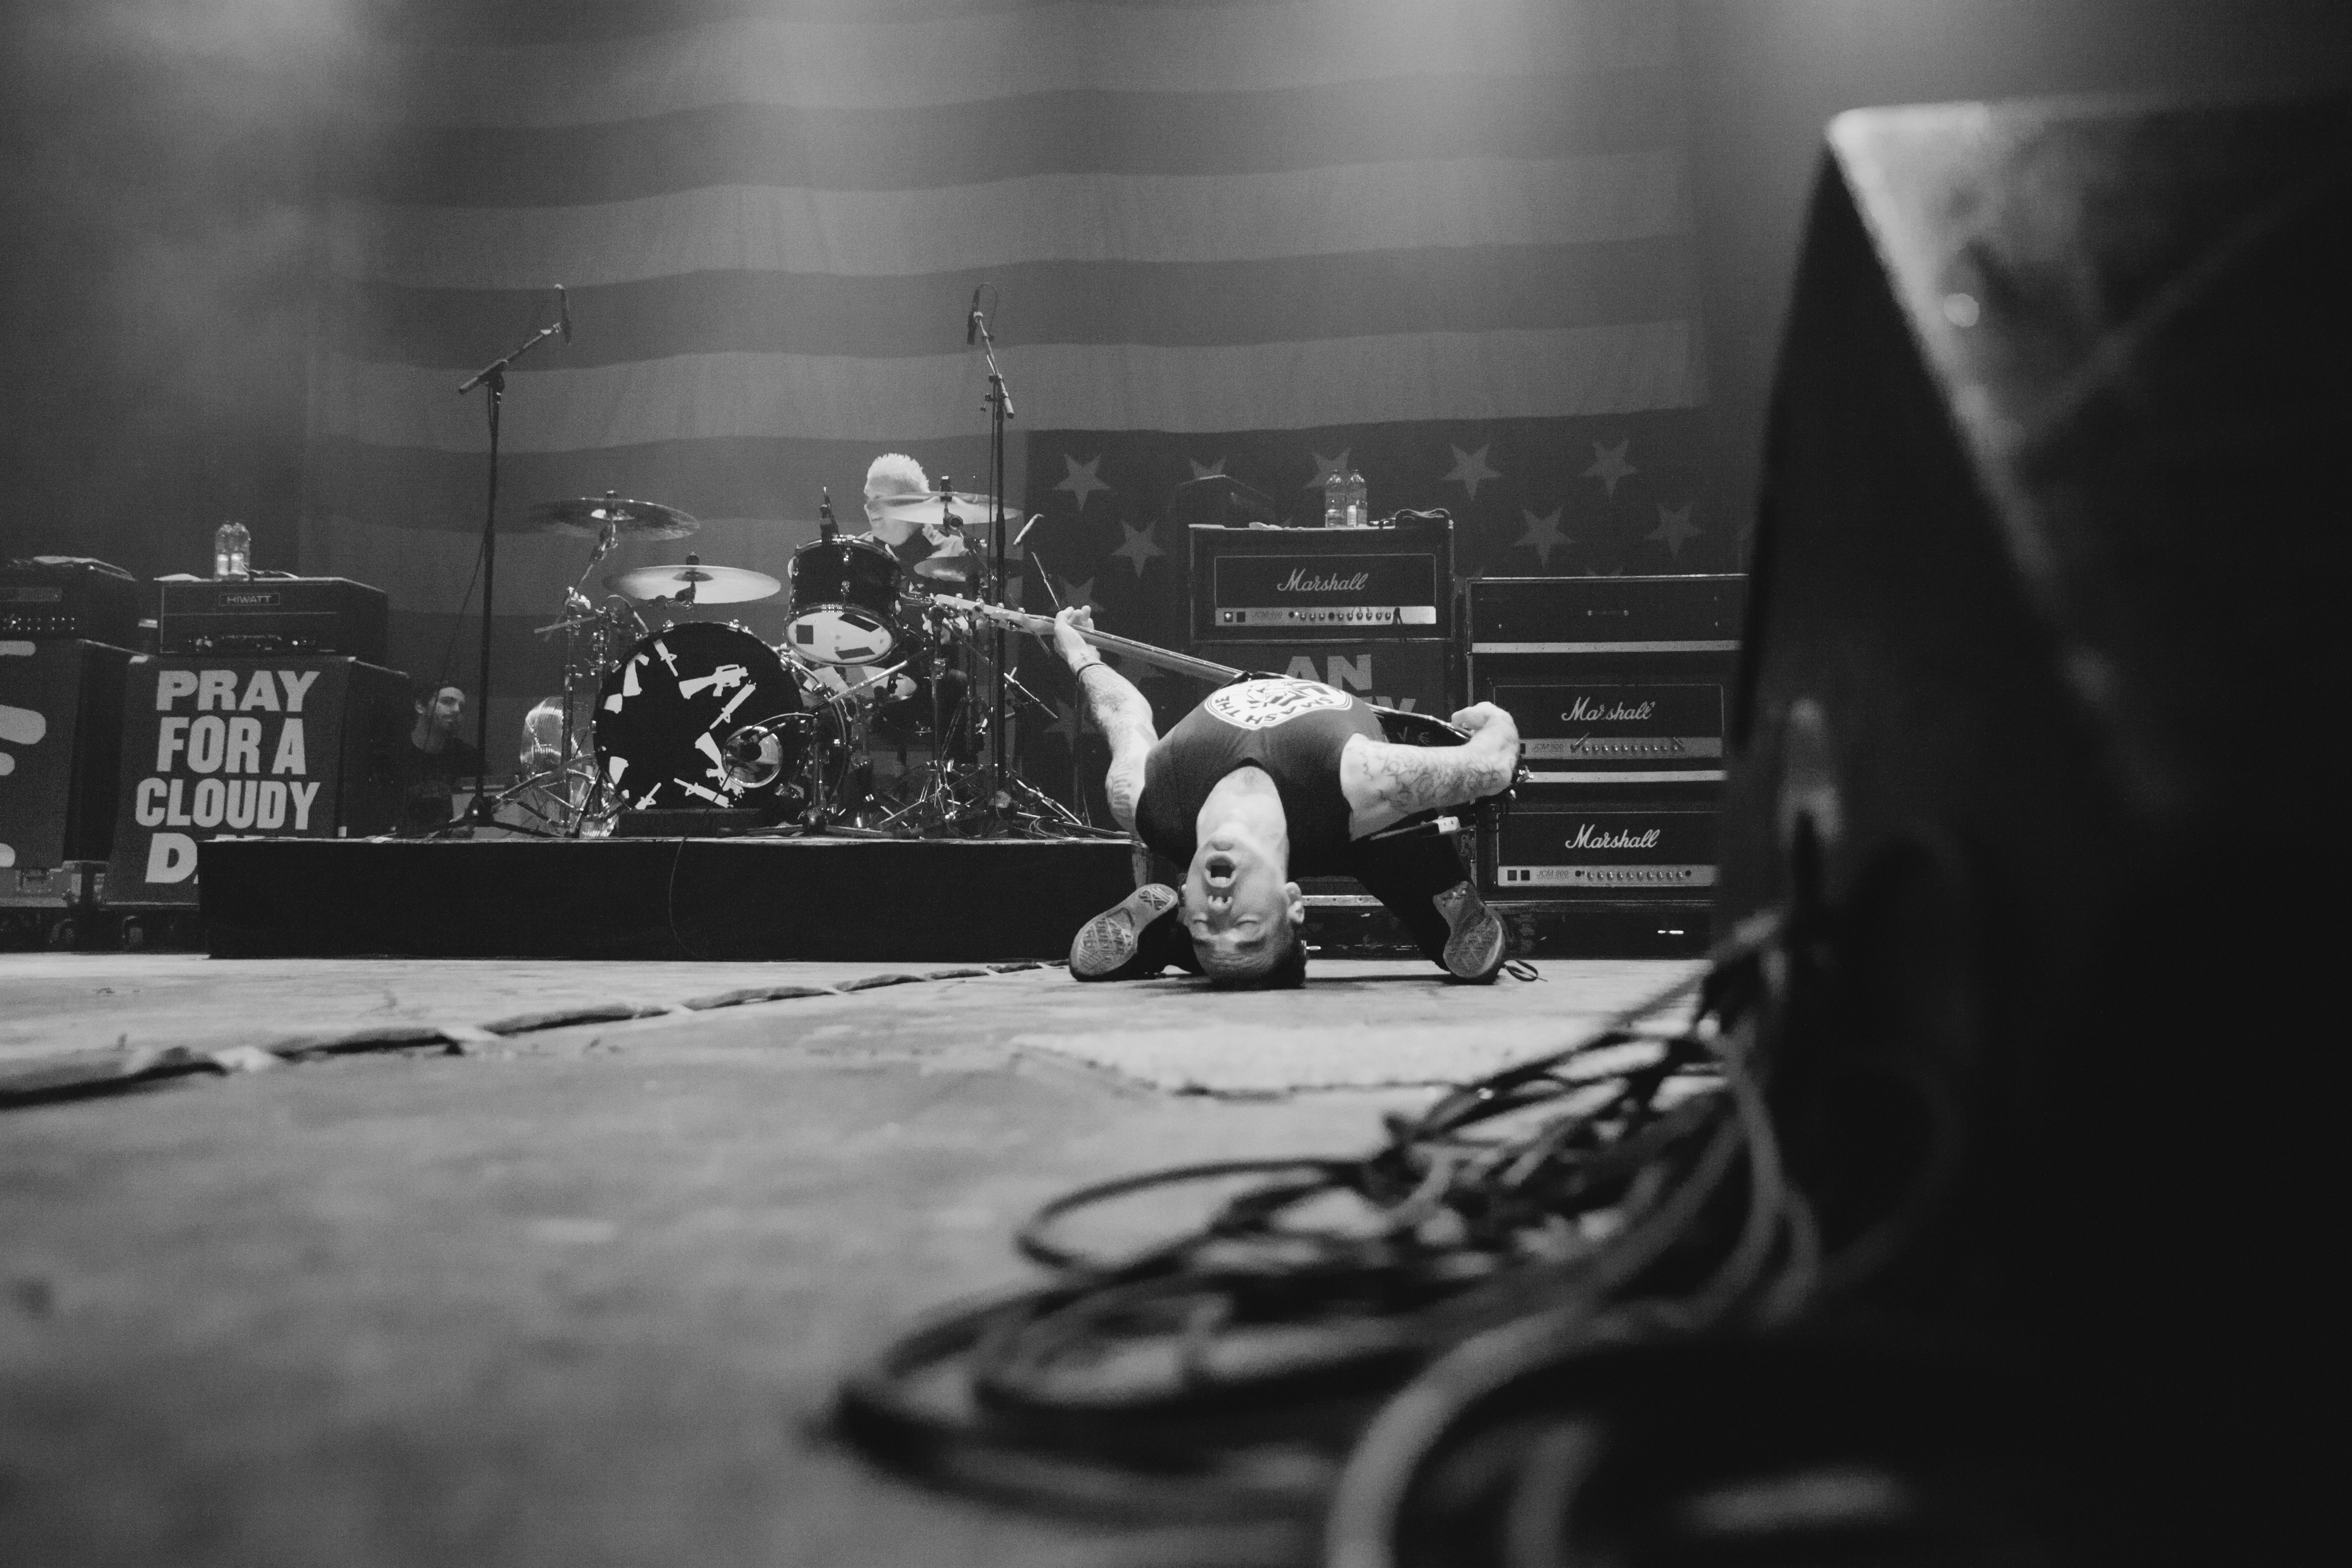
black, white, black and white, performance, photography, monochrome, monochrome photography, entertainment, music, darkness, stage, film noir